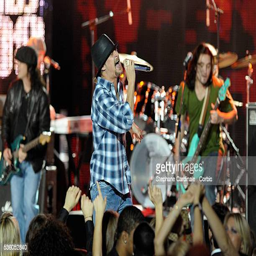
rock artist performs during the ceremony of awards